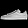
Label: Sneaker